Expulsion of Jews from Spain

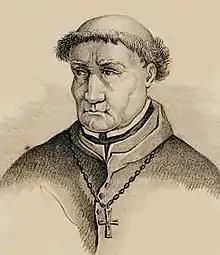
Tomas de Torquemada, first inquisitor general.

The Catholic Monarchs had precisely entrusted to the inquisitor general Tomás de Torquemada and its collaborators the writing of the decree fixing to them, according to the historian Luis Suarez, three previous conditions which would be reflected in the document: to justify the expulsion by charging Jews with two sufficiently serious offenses – usury and "heretical practice"; That there should be sufficient time for Jews to choose between baptism or exile; And that those who remained faithful to the Mosaic law could dispose of their movable and immovable property, although with the provisos established by the laws: they could not take either gold, silver, or horses. Torquemada presented the draft decree to the monarchs on March 20, 1492, and the monarchs signed and published it in Granada on March 31. According to Joseph Pérez, that the monarchs commissioned the drafting of the decree to Torquemada "demonstrates the leading role of the Inquisition in that matter."